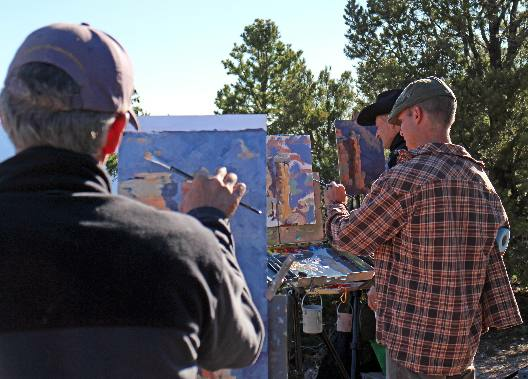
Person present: Yes